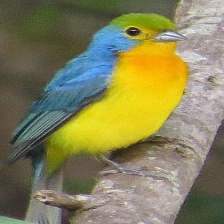
Species: ORANGE BRESTED BUNTING
Scientific name: PASSERINA LECLANCHERII
ImageNet parent category: indigo_bunting